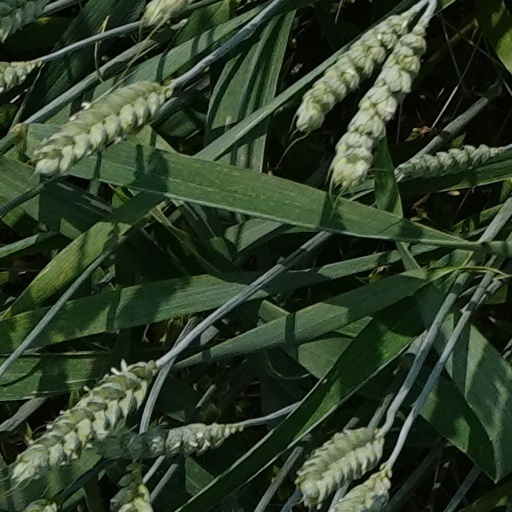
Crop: wheat